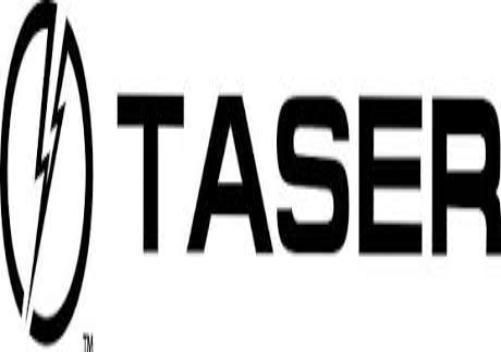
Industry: Others